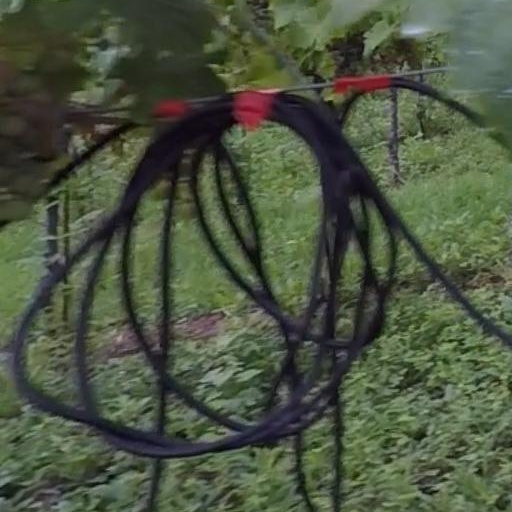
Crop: grape